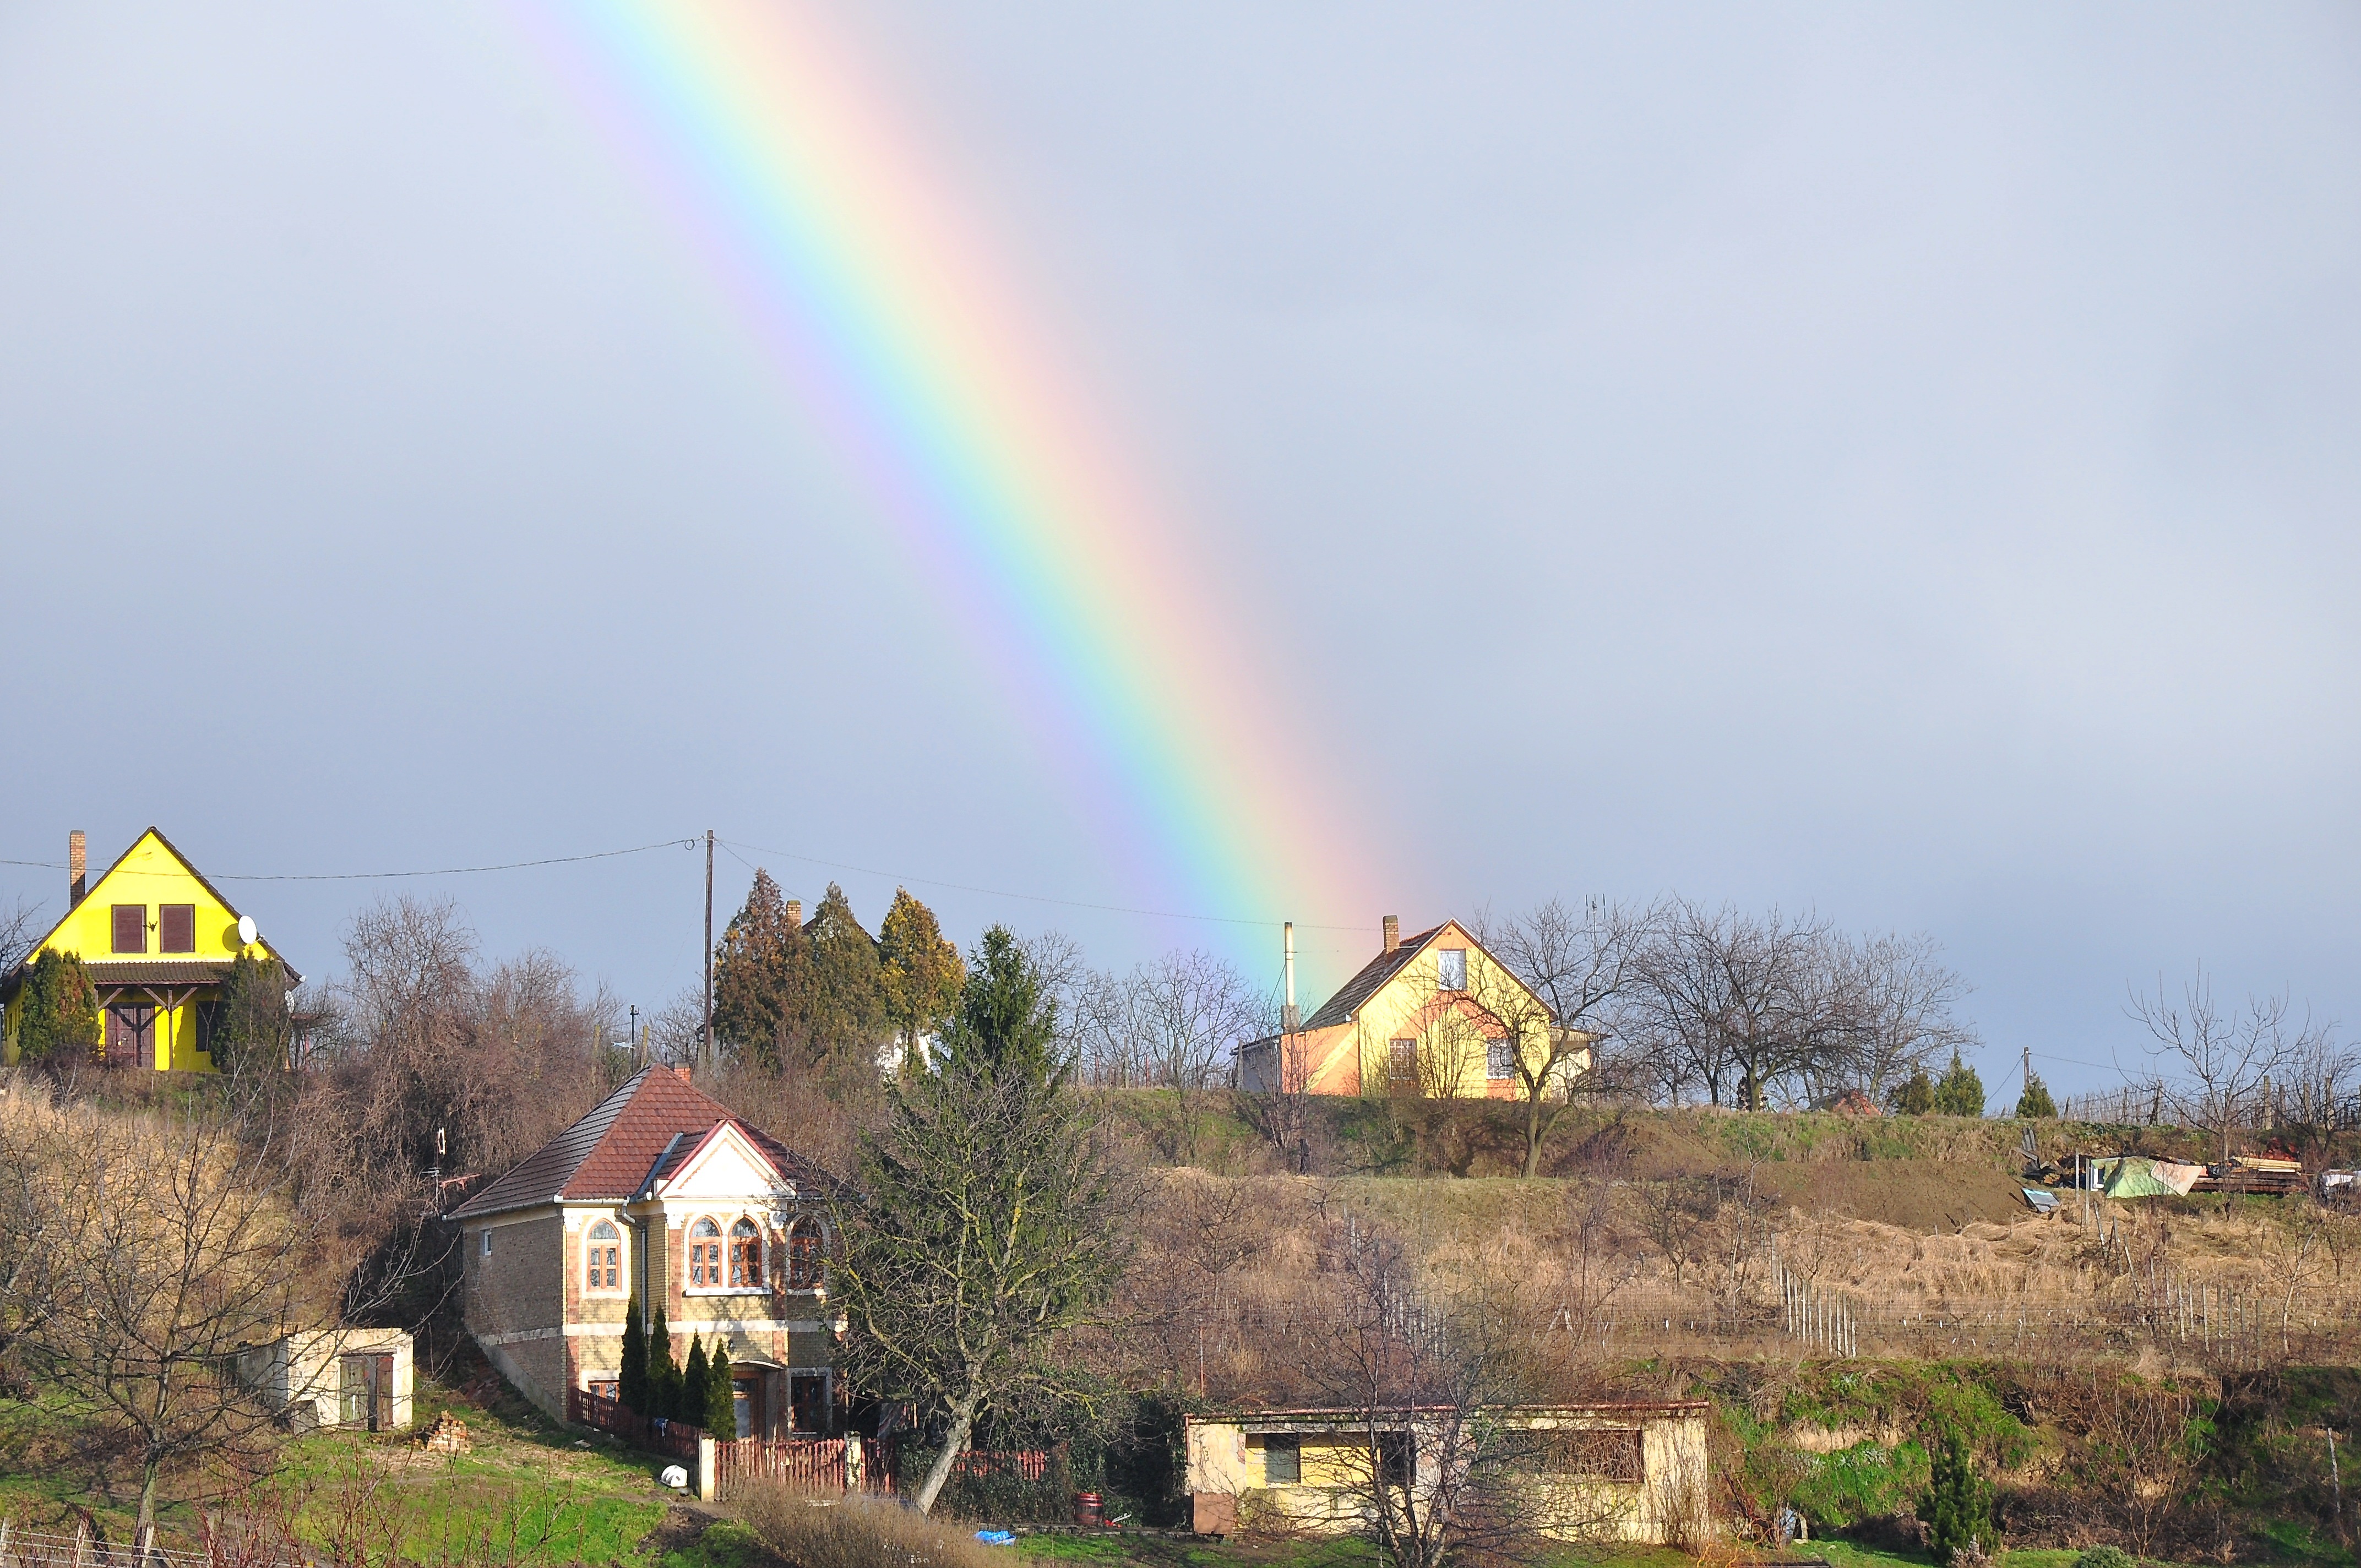
nature, winter, rainbow, houses, rural area, meteorological phenomenon